Bouilh-Péreuilh

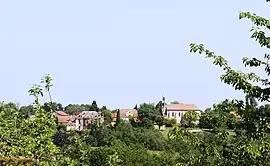
View of Bouilh-Péreuilh

Bouilh-Péreuilh is a commune in the Hautes-Pyrénées department in southwestern France.